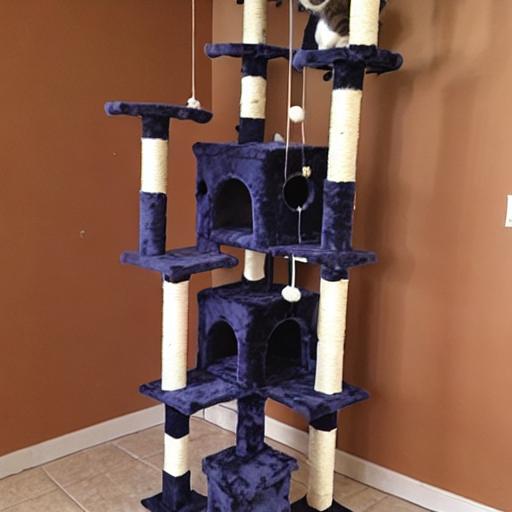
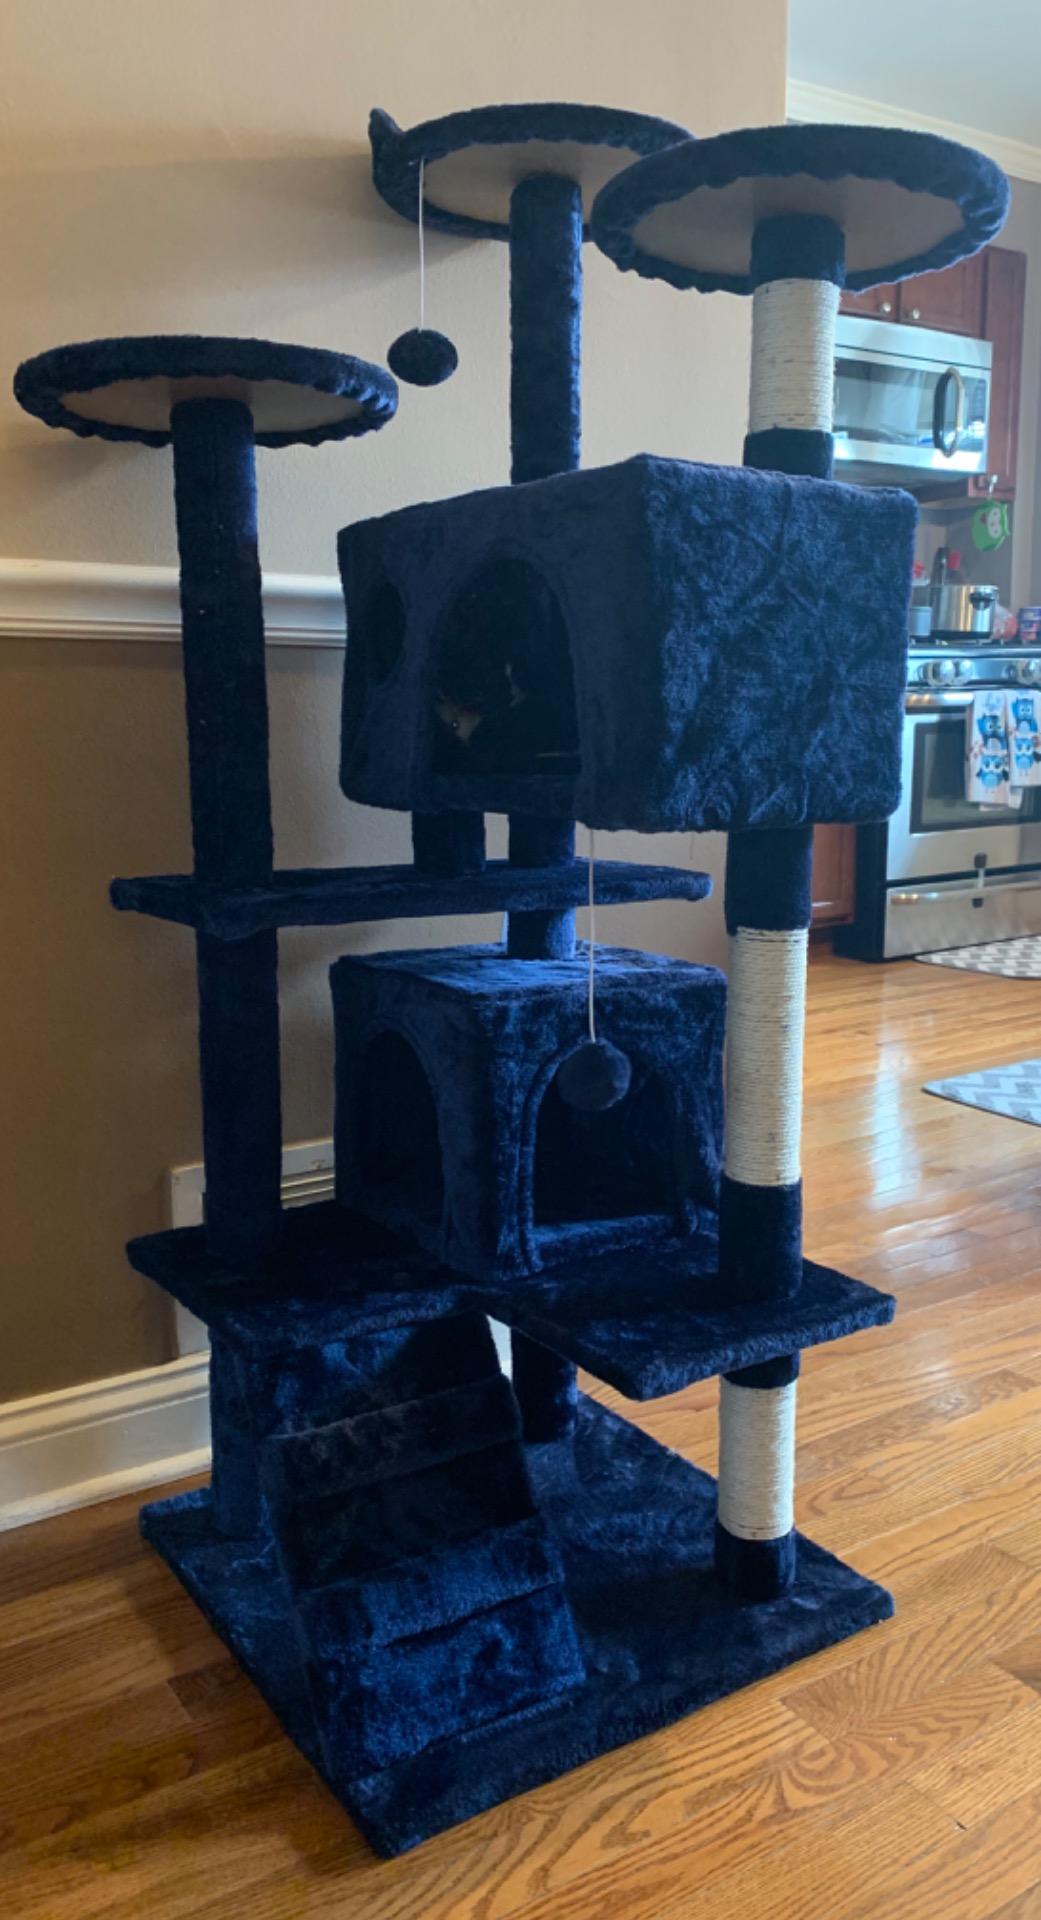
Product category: items_cat tree
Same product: no